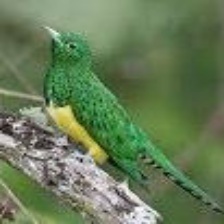
Species: AFRICAN EMERALD CUCKOO
Scientific name: CHRYSOCOCCYX CUPREUS